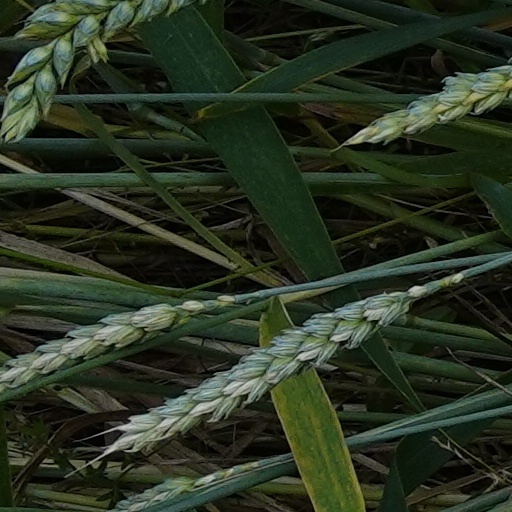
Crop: wheat